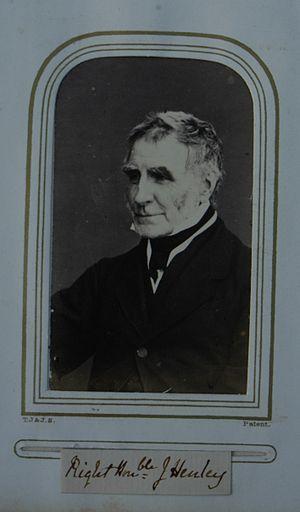
Joseph Warner Henley, PC, DL, JP, souvent connu sous le nom de JW Henley, est un politicien conservateur britannique, qui sert dans les gouvernements protectionnistes de Lord Derby dans les années 1850.